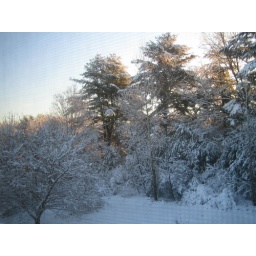
(yeah, you can totally see the window screen in this pic...ignore that)